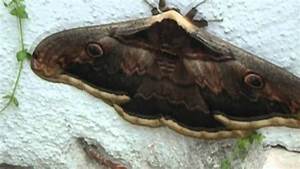
Label: farfalla